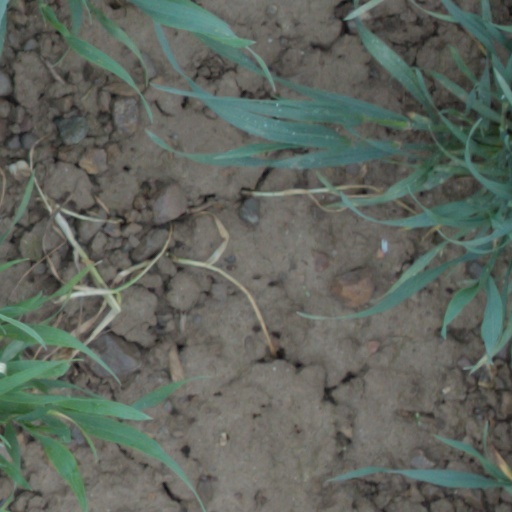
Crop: wheat